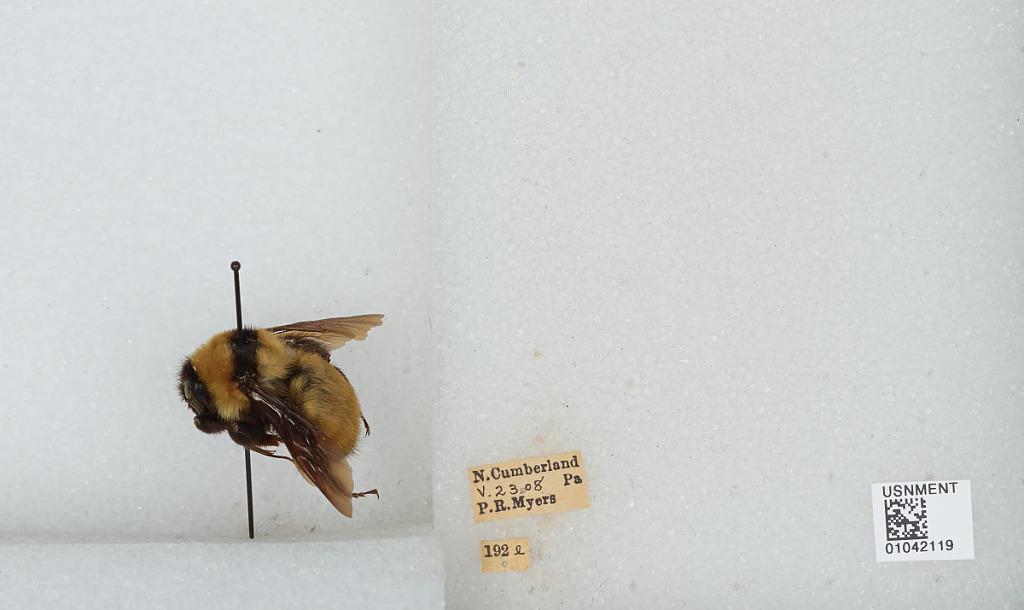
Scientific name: Bombus sp.
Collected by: P. Myers
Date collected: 1908-5-23
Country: United States
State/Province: Pennsylvania
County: Cumberland
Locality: New Cumberland
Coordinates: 40.2292, -76.8739